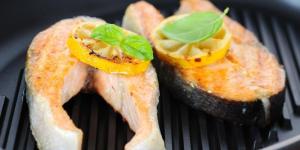
sierra a la parrilla